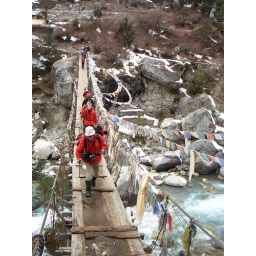
Prayer flags on bridge above river outflowing from Khumbu Glacier